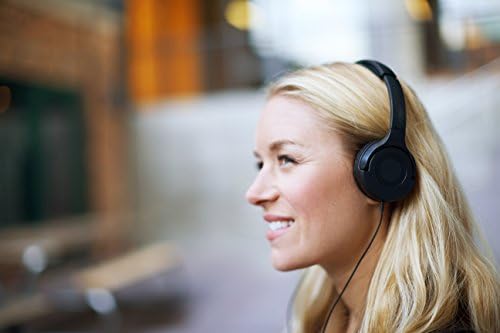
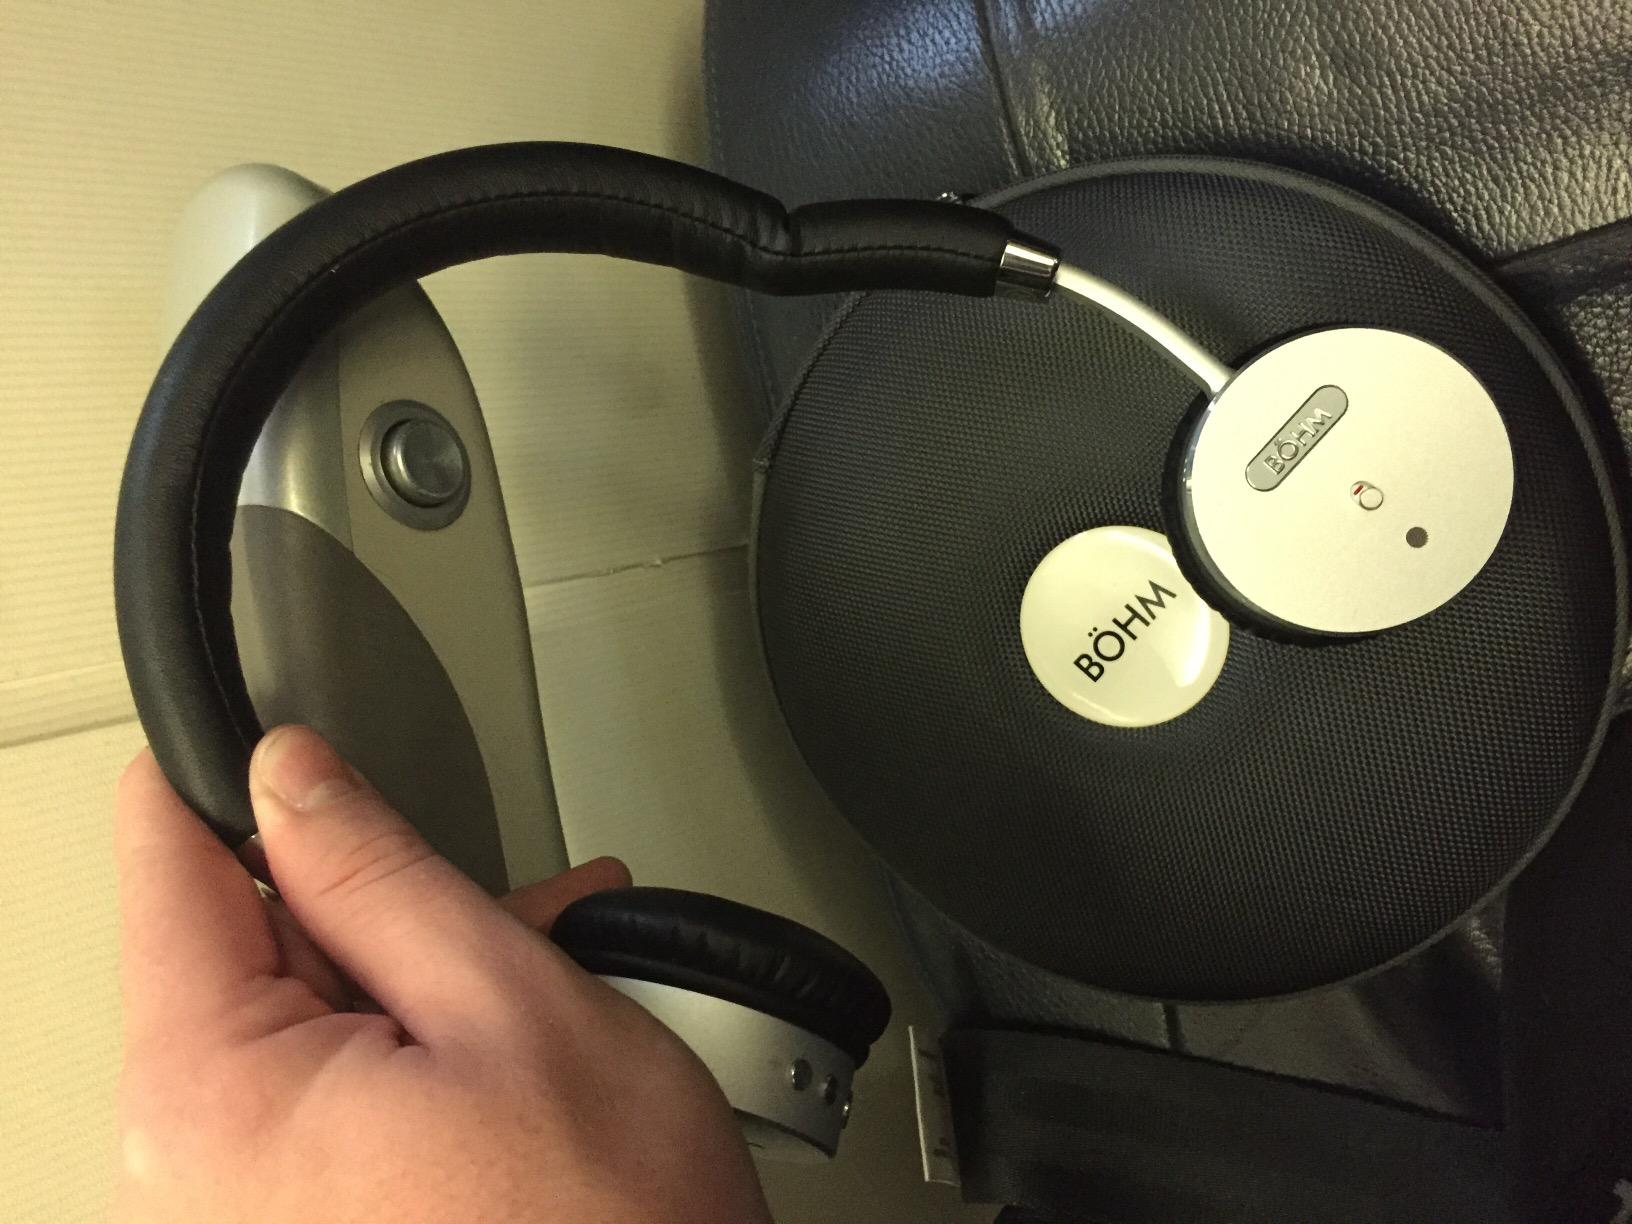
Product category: headphones
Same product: no